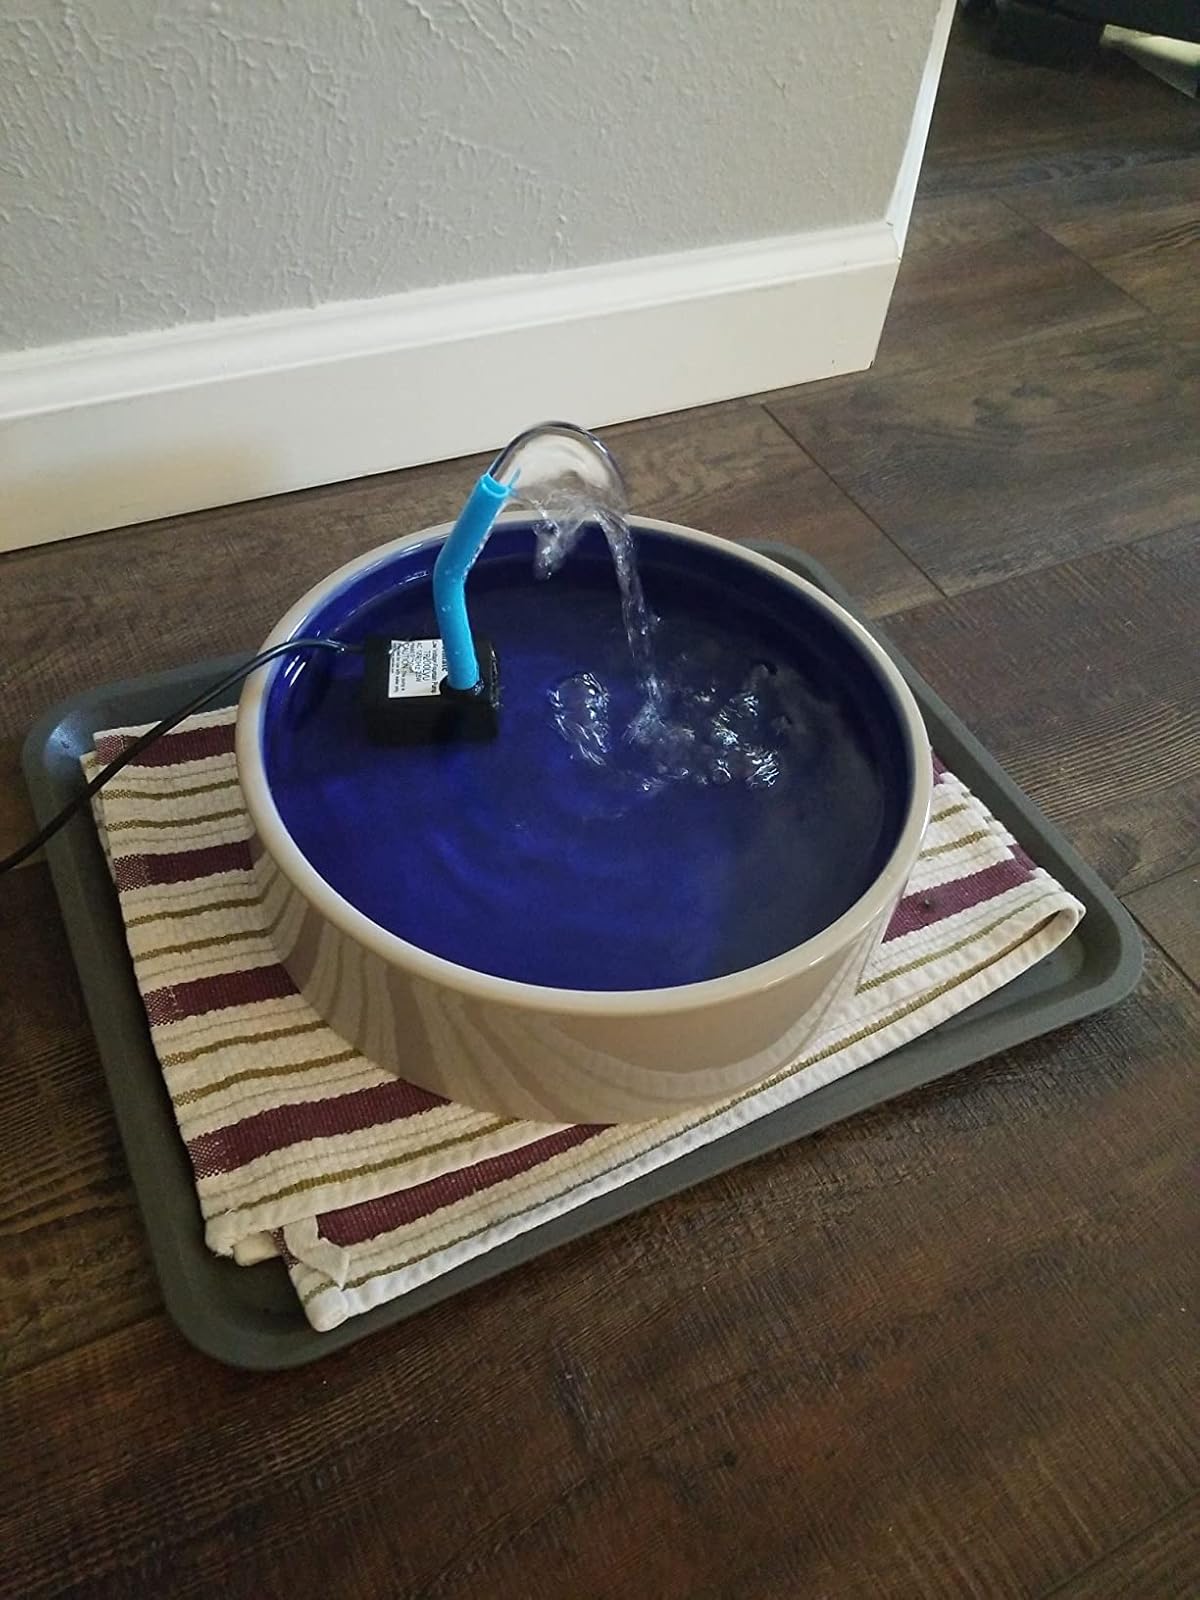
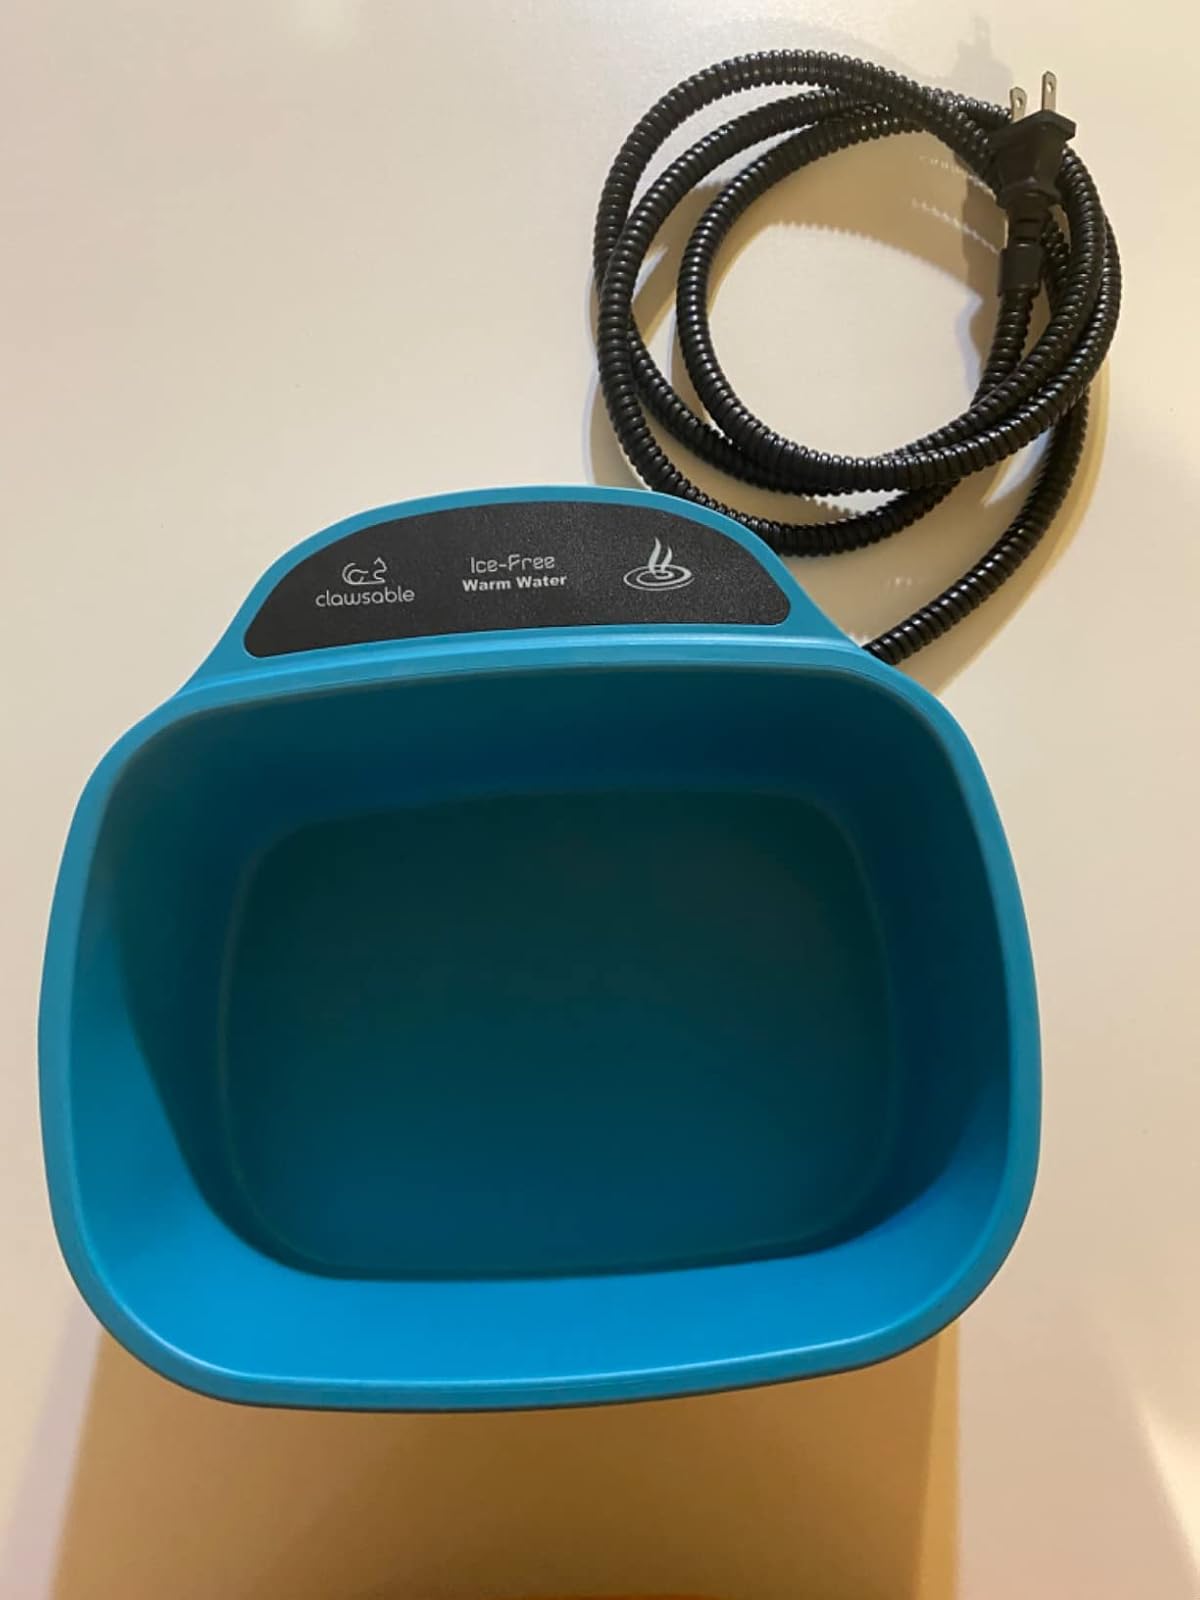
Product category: items_bowl
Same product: no